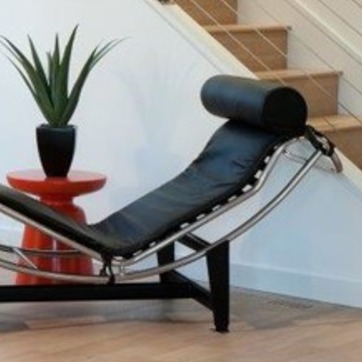
Material: leather